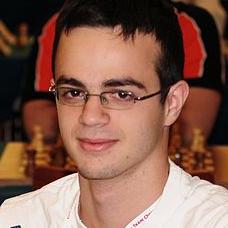
Age: 15